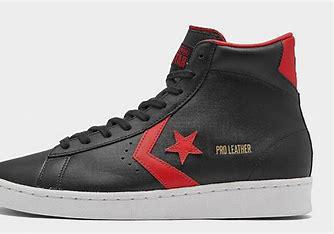
Brand: Converse
Model: Pro Leather